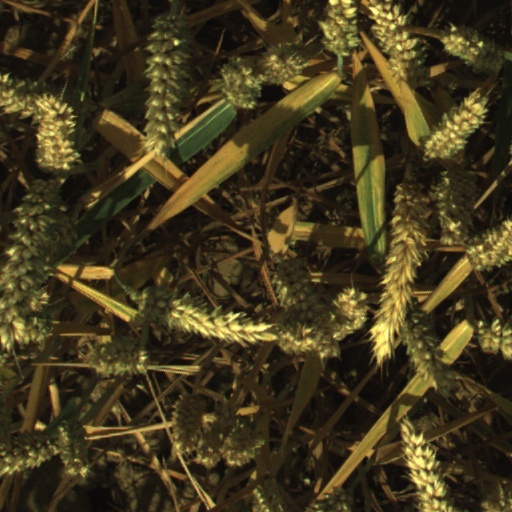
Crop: wheat